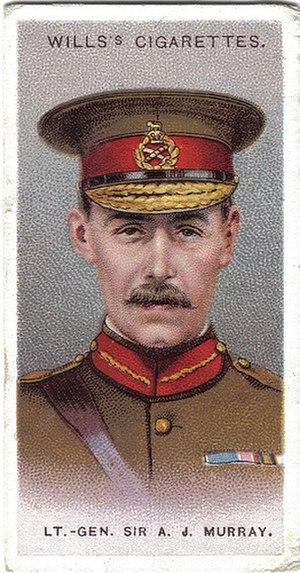
L’uniformologie est un domaine de recherches historiques qui étudie les uniformes et effets militaires à travers les âges et les civilisations. Il a pour principaux sujets d'étude les effets vestimentaires, chaussures et coiffures militaires, l'équipement individuel, les insignes d'unités et de grades ou encore les décorations militaires mais se consacre également à celle des uniformes d'institutions civiles ou para-militaires.